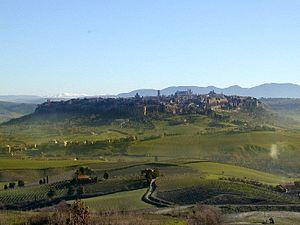
La 5ᵉ étape du Tour d'Italie 2011 s'est déroulée le mercredi 11 mai 2011. Piombino est la ville de départ, et Orvieto la ville d'arrivée. Le parcours qui empruntait les chemins de terre a eu lieu sur une topologie de moyenne montagne sur une distance de 191 km.
La viticulture en Italie remonte à la plus haute Antiquité. Les Romains et avant eux les Étrusques cultivaient la vigne. Les Grecs avaient donné au territoire le surnom d'Œnotria signifiant la terre du vin. Le vignoble s'étend dans toutes les régions italiennes de la Vénétie à la Sicile.
Orvieto, parfois francisé en Orviete, est une commune italienne située dans la province de Terni, en région d'Ombrie, dans la partie centrale du pays. Lors du recensement de 2017, elle compte 20 468 habitants.